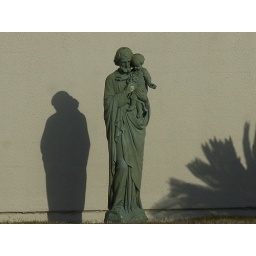
Outside the Catholic church down the street from the first house we gutted in New Orleans.